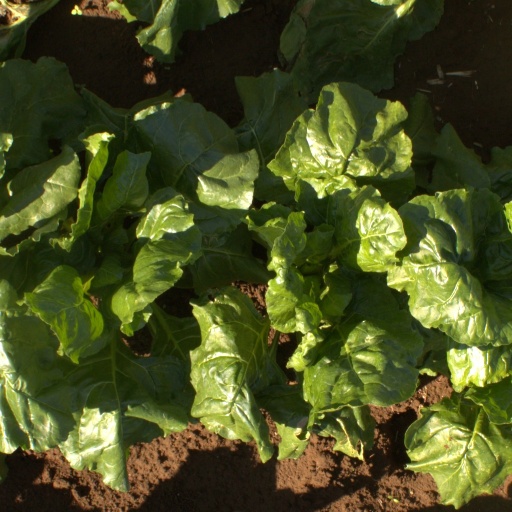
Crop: sugar beet